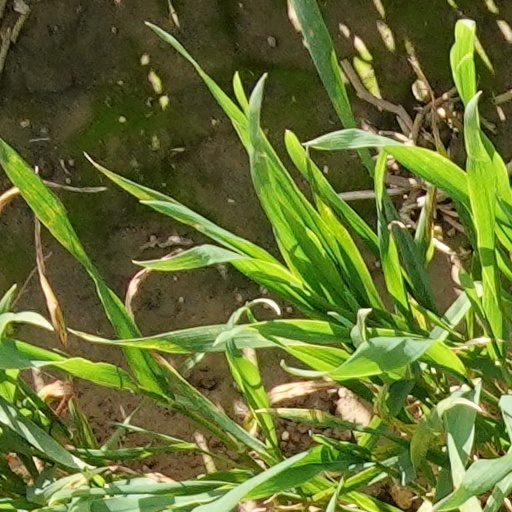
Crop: wheat